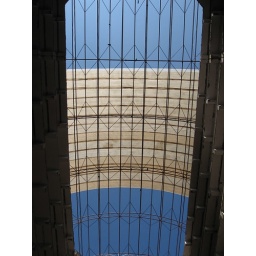
near to maddivala market and police station, this building in 11/22/06, a good day.